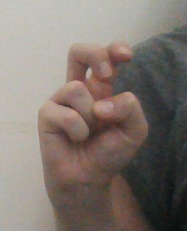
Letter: toot